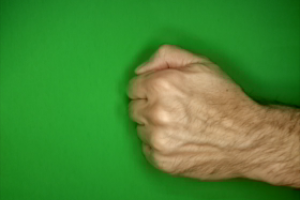
Label: rock